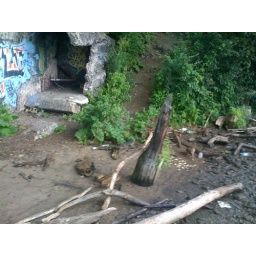
You can't see this very well, but there was a duck frantically eating potato chips down by the river.